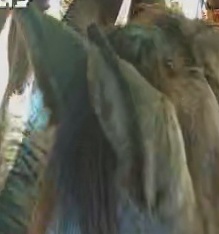
Face region: ears (position_of_ears)
Pain indicator: not_present